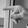
ASL letter: P